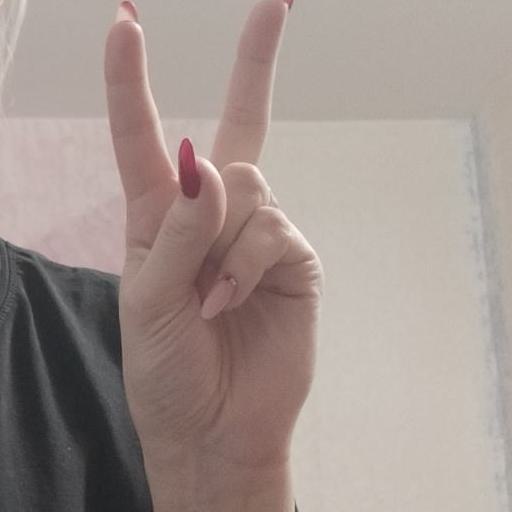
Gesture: peace